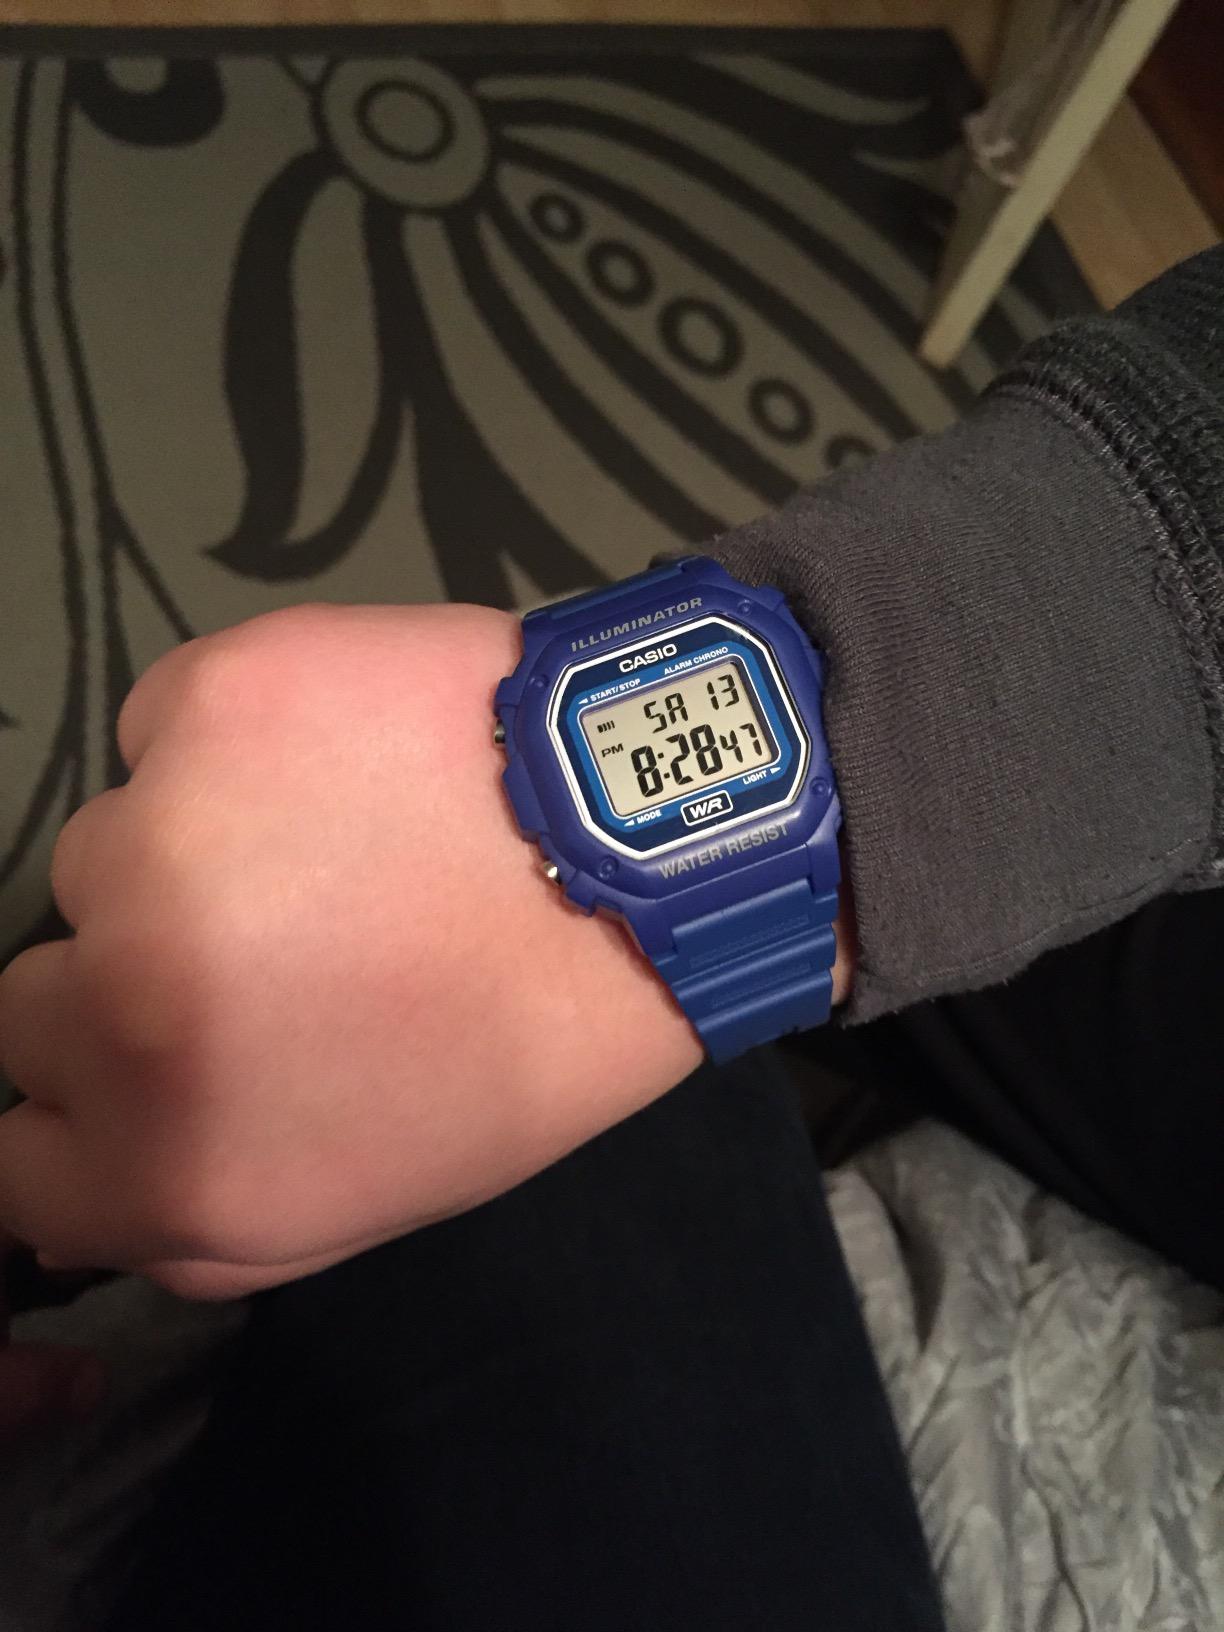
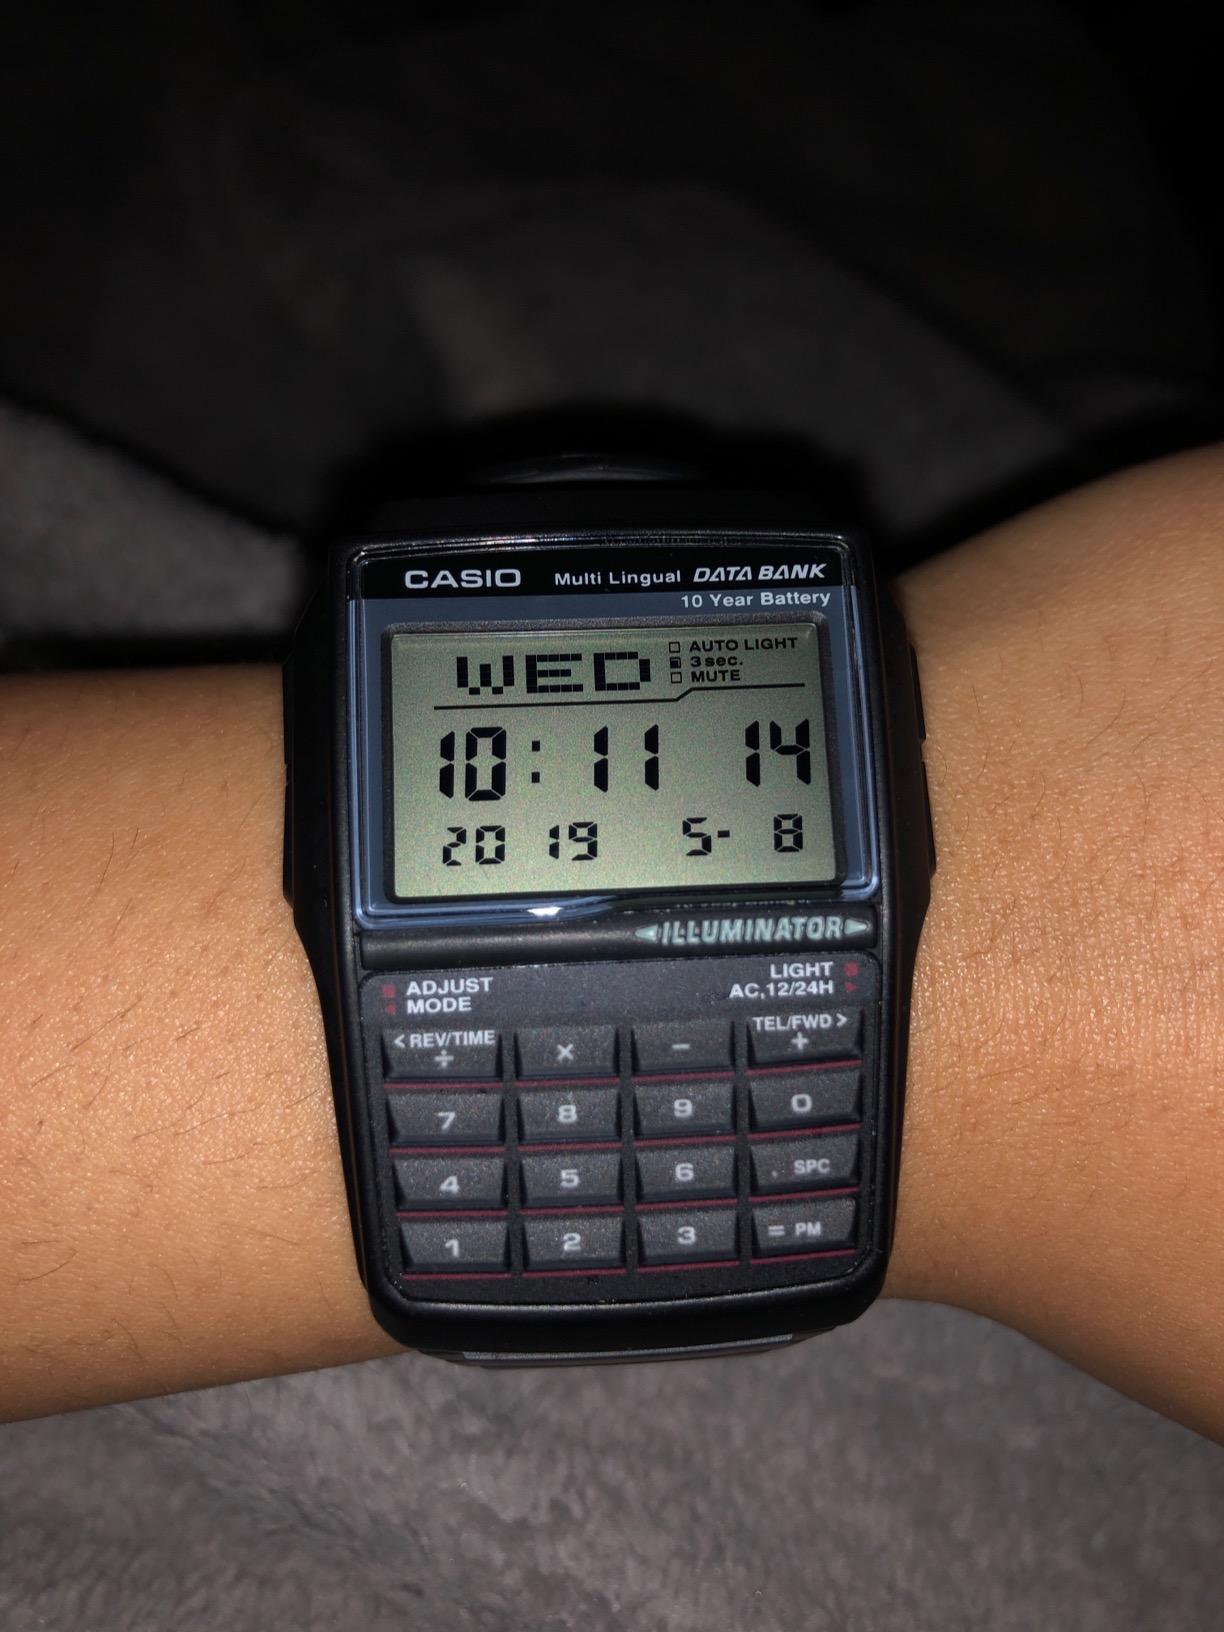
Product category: accessories_watch
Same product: no